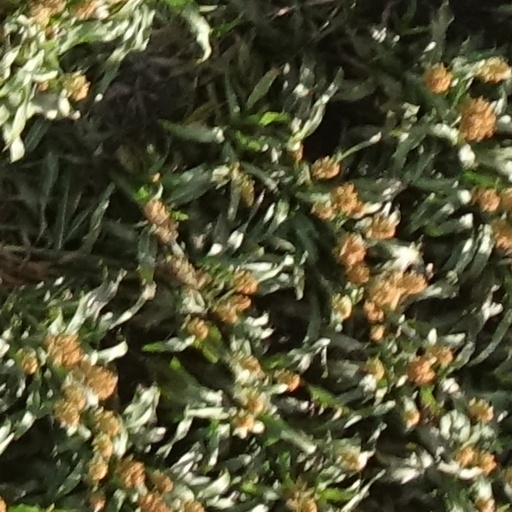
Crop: sorghum